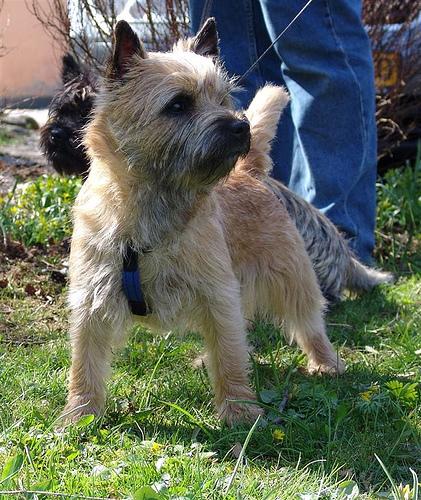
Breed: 211-n000009-cairn